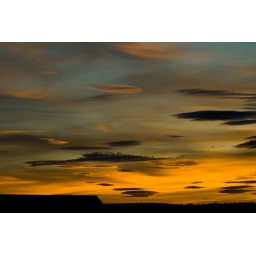
Very colourful sunset taken from the bedroom window in Kintore